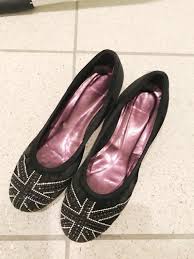
Waste category: shoes